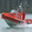
Label: ship